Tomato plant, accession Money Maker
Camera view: vertical (180 deg); turntable rotation: 150 degrees
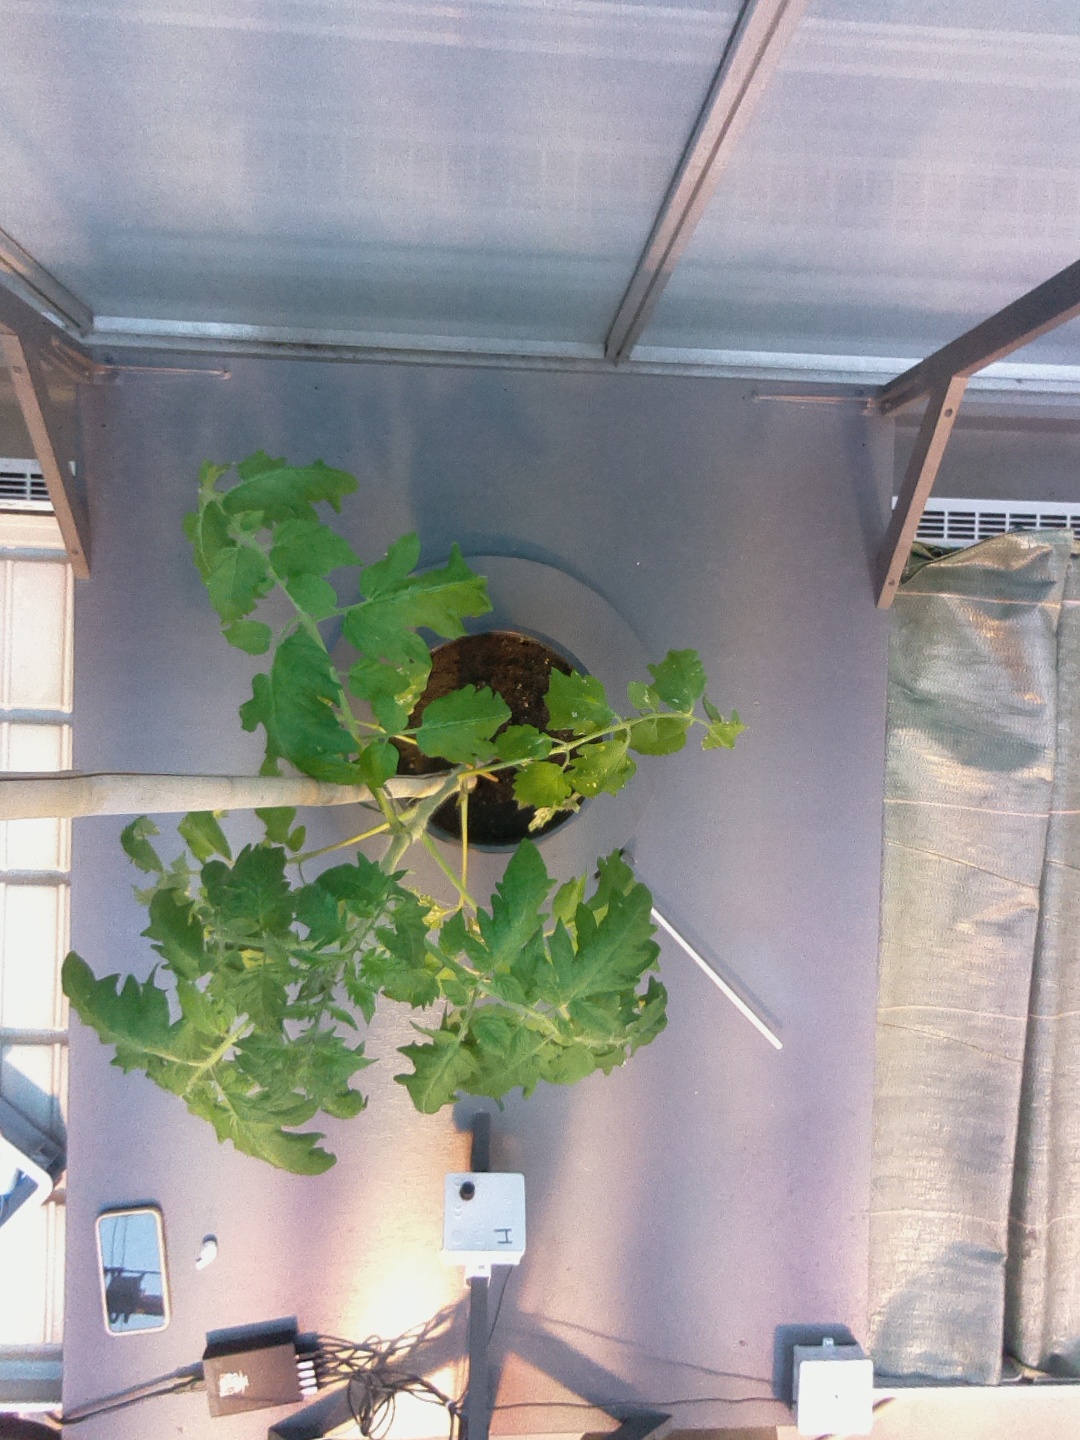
BBCH growth stage 53: 3 inflorescences visible